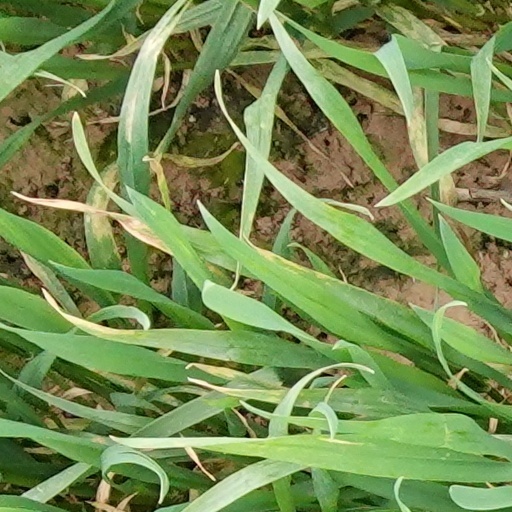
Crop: wheat